Question: What is the color of the dirt?
Tambaya: Wana launi ne dattin?
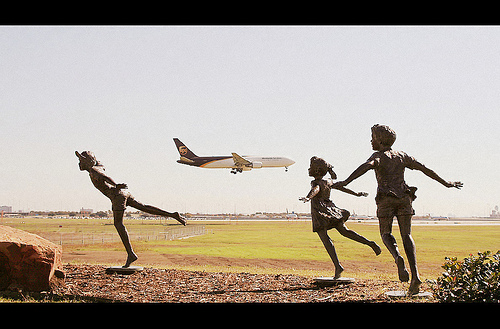
Answer: Brown.
Amsa: Ruwan ƙasa.